ARA Veinticinco de Mayo (V-2)

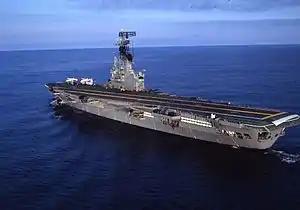
"Veinticinco de Mayo", between 1978 and 1980

During Operation Soberanía, "Veinticinco de Mayo" was planned to support the invasion of the Picton, Nueva and Lennox islands.